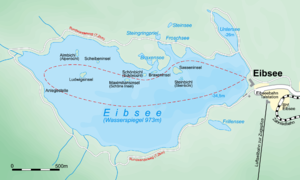
Eibseeseilbahn
Kort over Eibsee med svævebanen indtegnet nær banelinjen
Eibseeseilbahn var en svævebane i Bayern i det sydlige Tyskland. Svævebanen gik fra Eibsee, der ligger ved søen Eibsee, til toppen af Zugspitze, Tysklands højeste bjerg, og var en del af konceptet Zugspitze rundtur.